Mamberamo Foja Wildlife Reserve

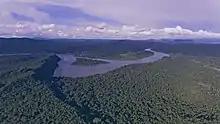
Mamberamo River near Kasonaweja

The southern part of the reserve is in the Lakes Plains region, a landscape of freshwater swamp forests and lowland rain forests south of the Central Range. The eastward-flowing Tariku River and westward-flowing Taritatu River meander through the region forming oxbow lakes and wetlands, and join to form the northward-flowing Mamberamo.